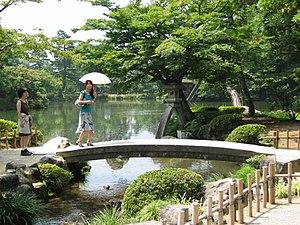
Le pont devant la lanterne kotoji tôrô du jardin Kenrokuen, à Kanazawa, où tout le monde pose inévitablement pour la photo souvenir. (photo prise par Moku le 23 juillet 2004 à 10:46)
Kenroku-en est un jardin japonais situé à Kanazawa, dans la préfecture d'Ishikawa au Japon.